Iolanthe

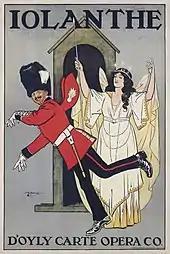
Early 20th-century poster by H. M. Brock

"Iolanthe" had a successful initial run in London of 398 performances, spanning the holiday seasons of both 1882 and 1883. Gilbert designed the costumes himself, and sets were by the Drury Lane designer Henry Emden. In an unprecedented first for any play, the New York premiere was given on the same date – 25 November 1882, with the composer's assistant, Alfred Cellier, conducting there. In Australia, "Iolanthe" was first seen on 9 May 1885 at the Theatre Royal, Melbourne, produced by J. C. Williamson.